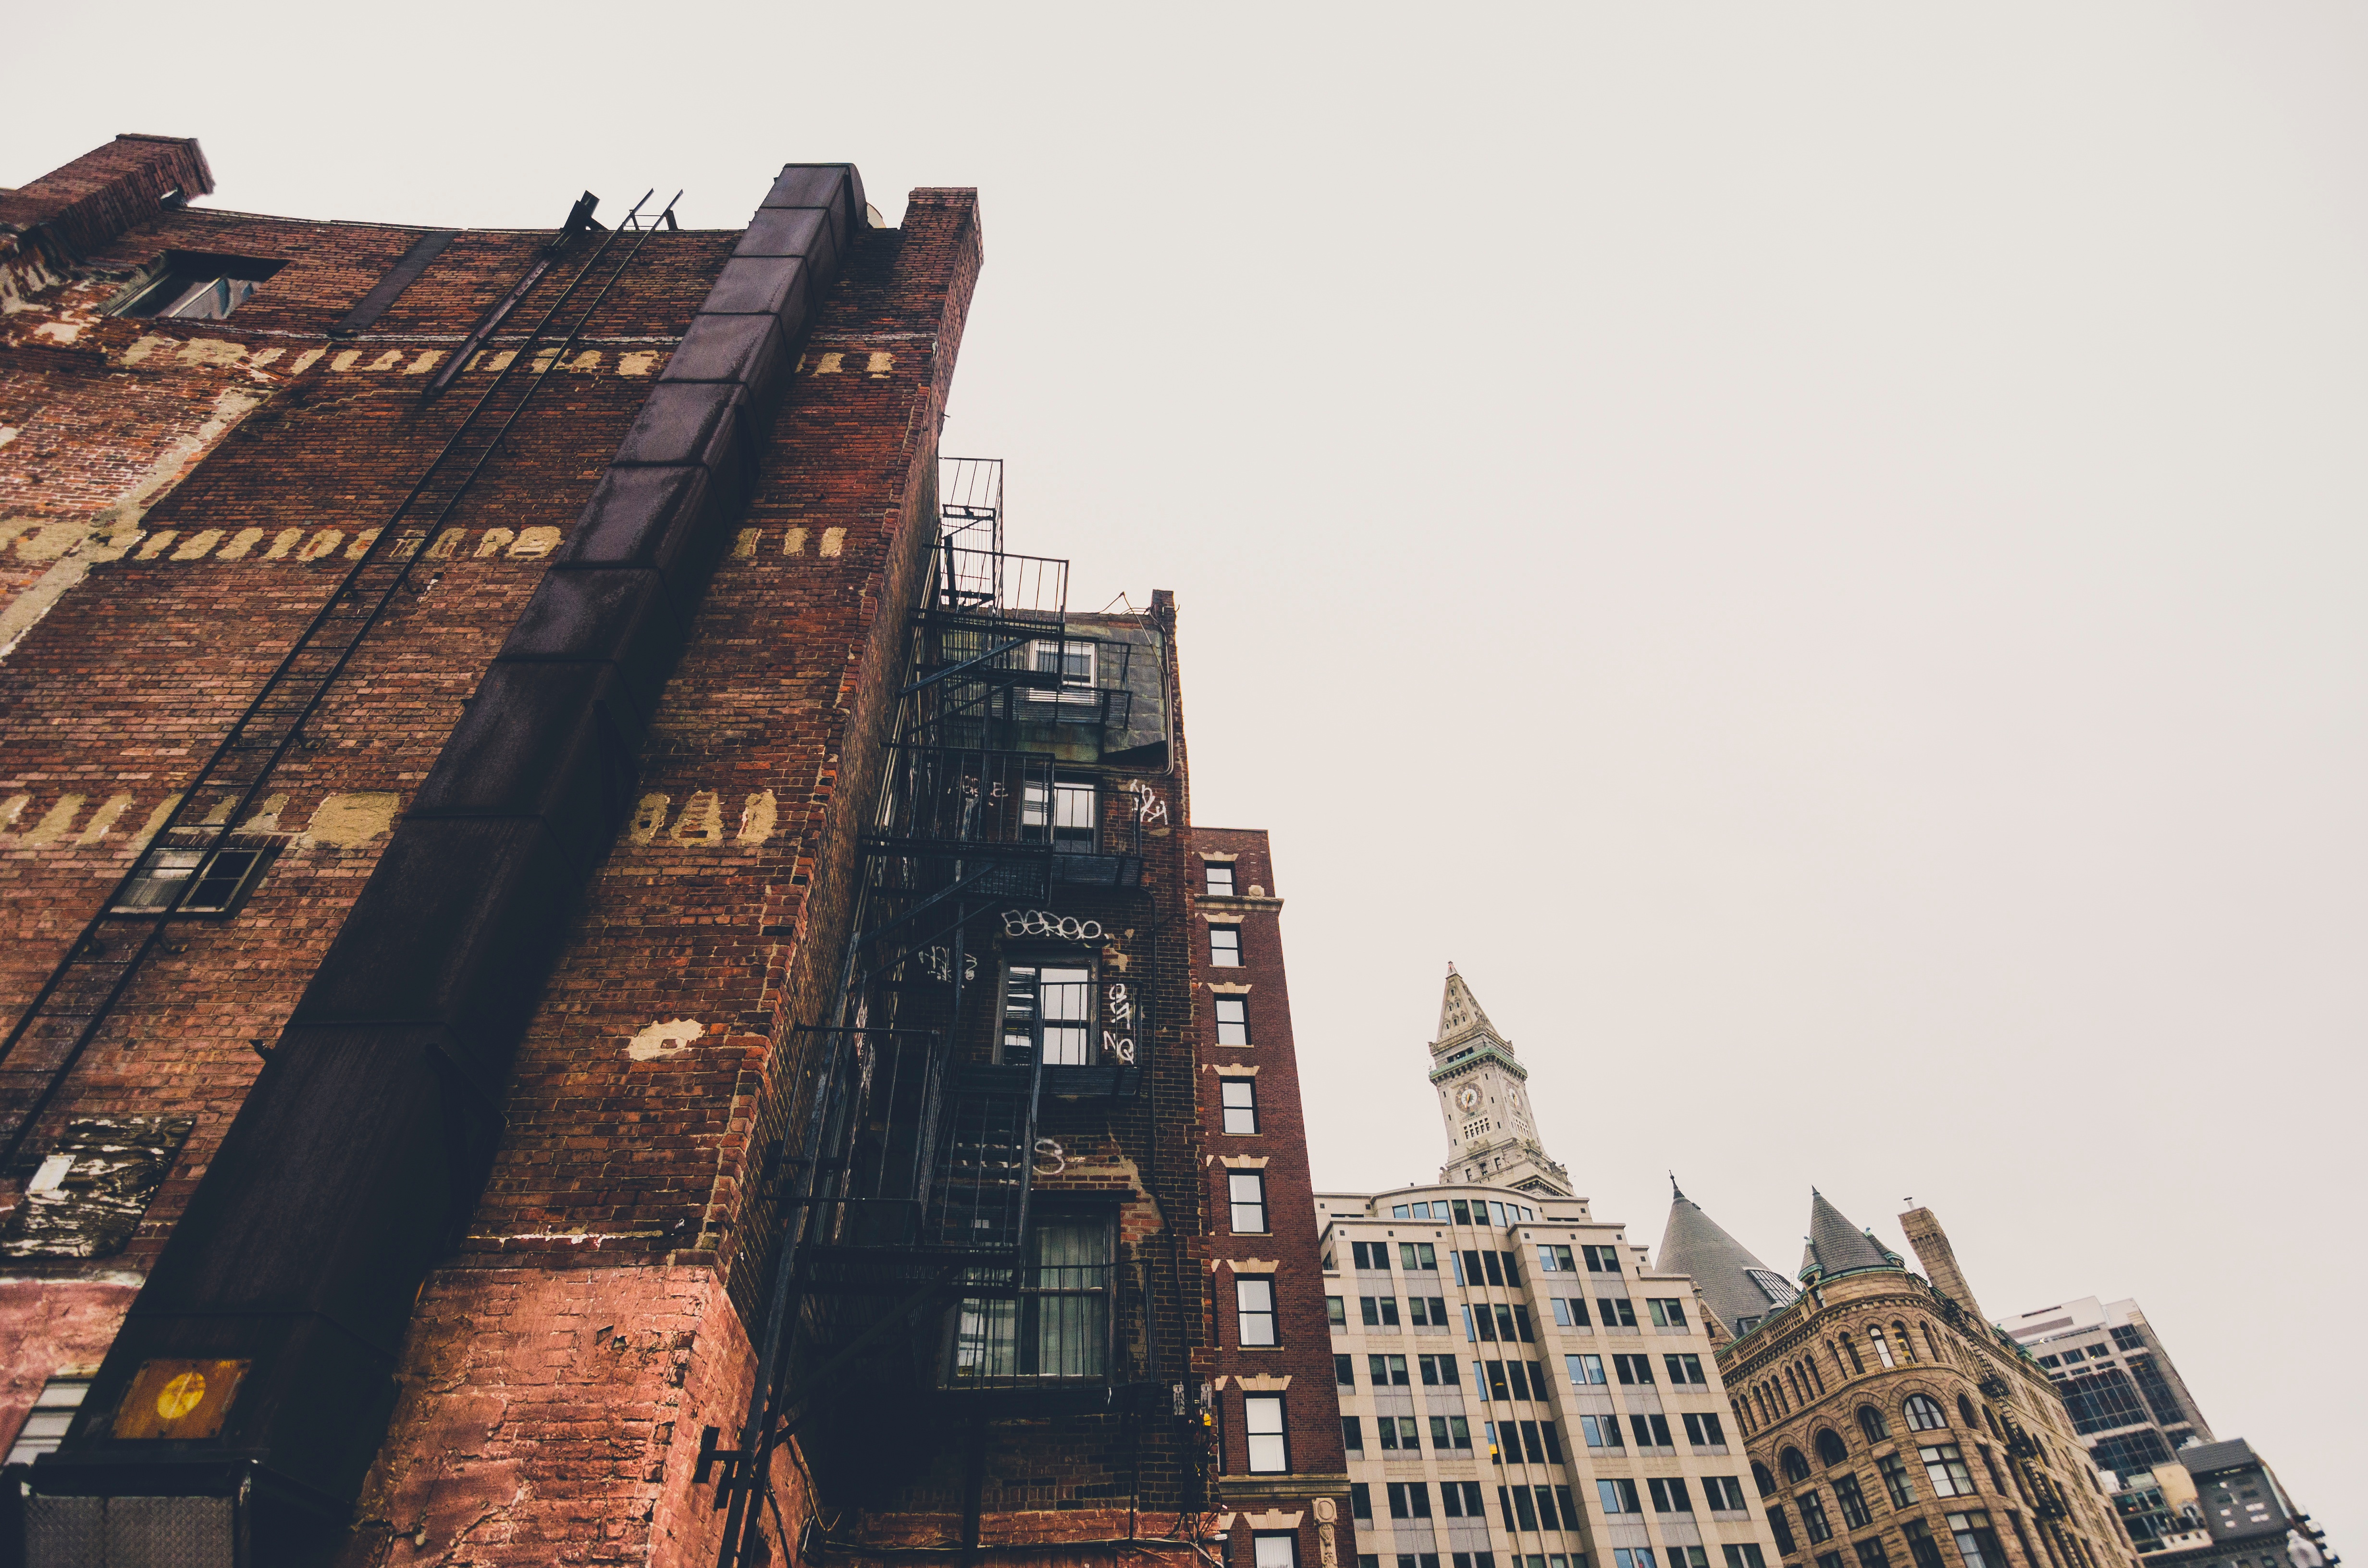
architecture, skyline, street, city, skyscraper, cityscape, downtown, evening, tower, landmark, tower block, metropolis, neighbourhood, urban area, human settlement, metropolitan area